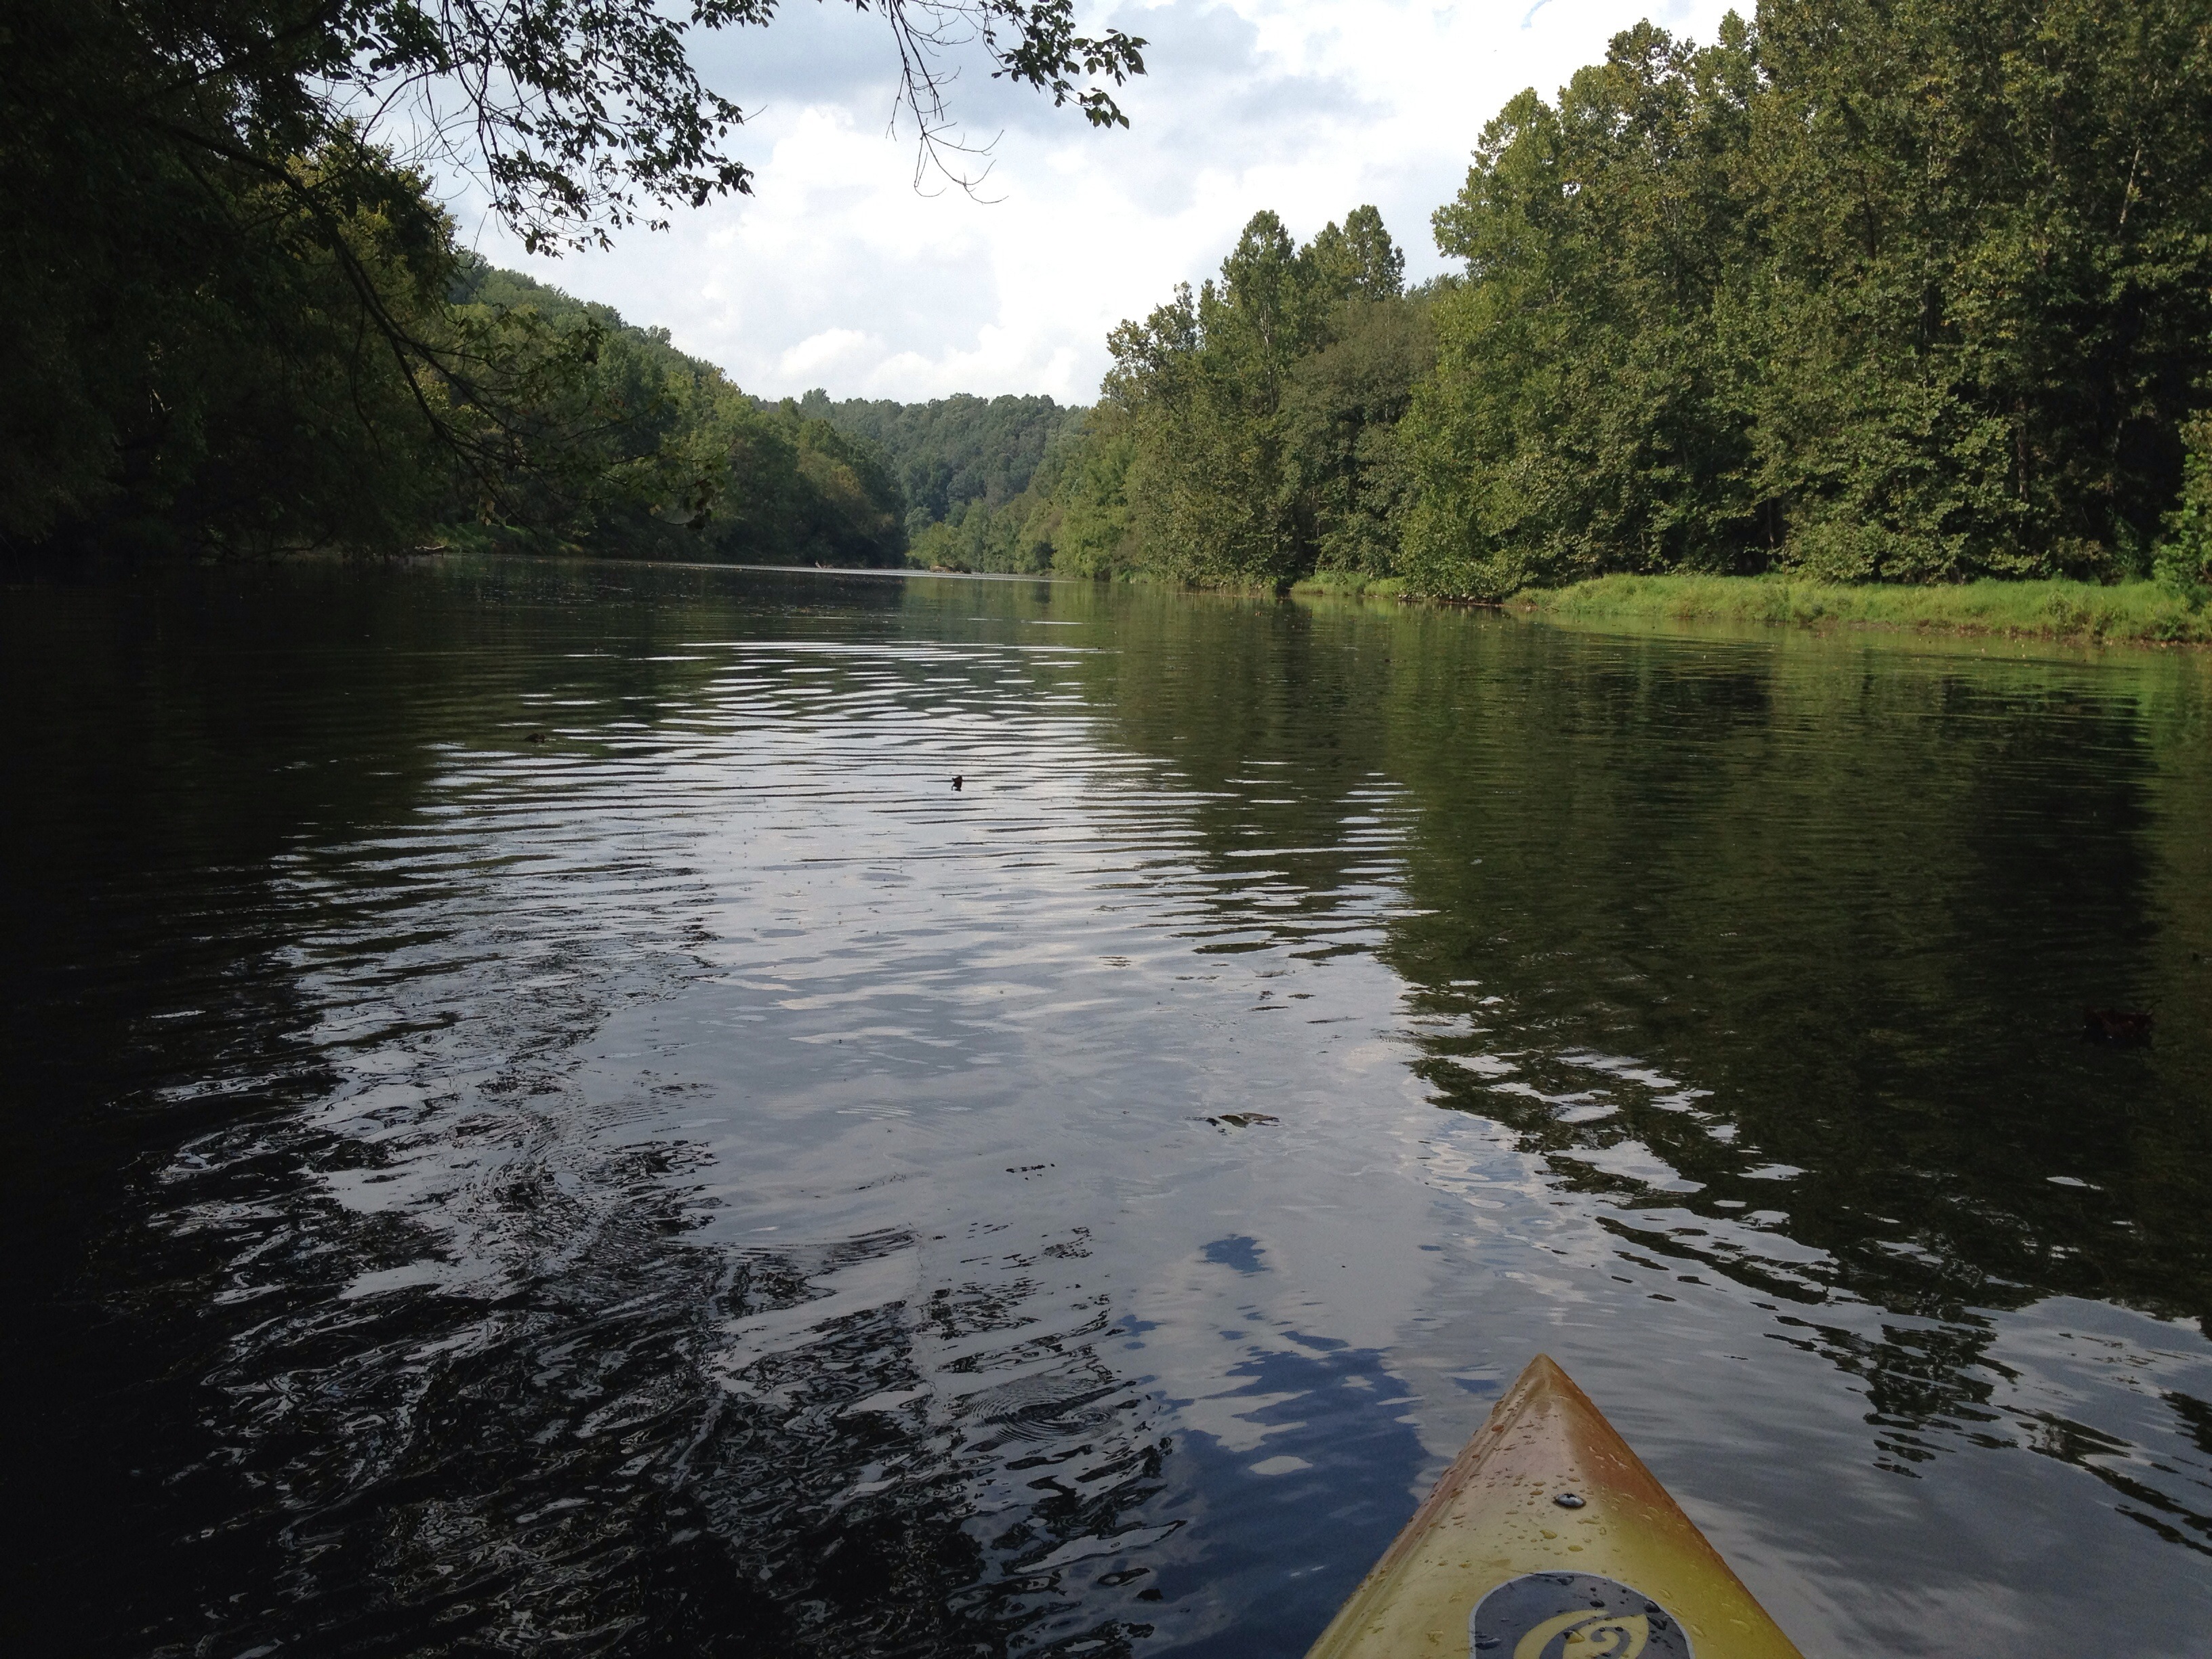
boat, river, canoe, paddle, reflection, vehicle, kayak, waterway, sports equipment, boating, kayaking, watercraft, loch, watercraft rowing